2006 United States House of Representatives elections in Washington

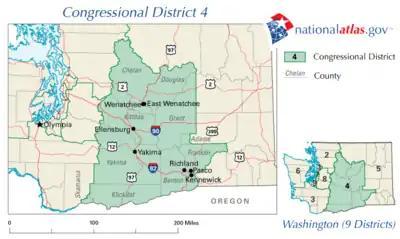

In his bid for a seventh term, Republican incumbent Congressman Doc Hastings beat back a spirited challenge from Democratic nominee Richard Wright. Though Hastings eventually beat Wright by a fairly solid margin, it was not the kind of landslide that Hastings usually experienced in this strongly conservative district based in Central Washington.